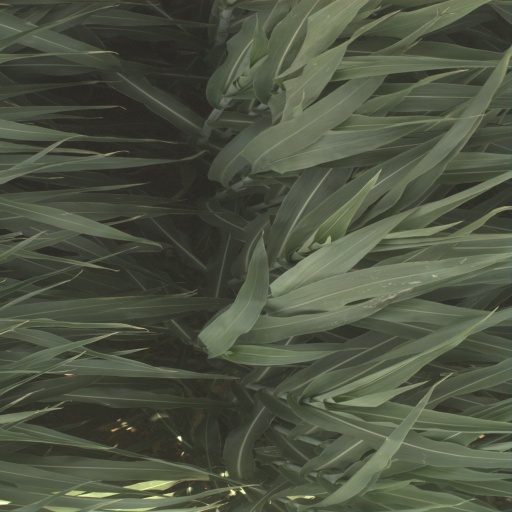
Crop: sorghum